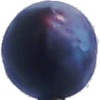
Label: Plum 3